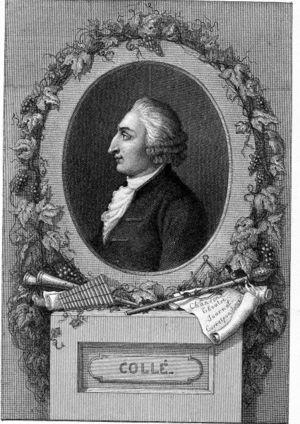
Jean-Philippe Rameau est un compositeur français et théoricien de la musique, né le 25 septembre 1683 à Dijon et mort le 12 septembre 1764 à Paris.
Vive Henri IV ! est une chanson qui a été écrite en l'honneur d'Henri IV et qui a été durablement populaire en France.
On donne le nom de genre grivois aux poésies qui chantent le vin et l’amour avec joyeuse humeur et sans vergogne.